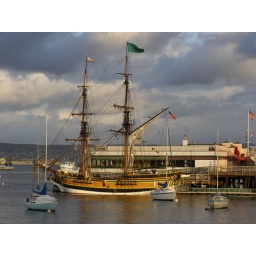
Old-style sail ship at Fishermans Wharf in Monterey. California